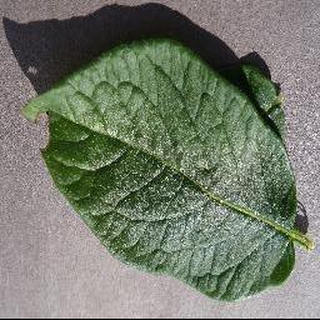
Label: healthy_potato